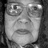
Emotion: neutral